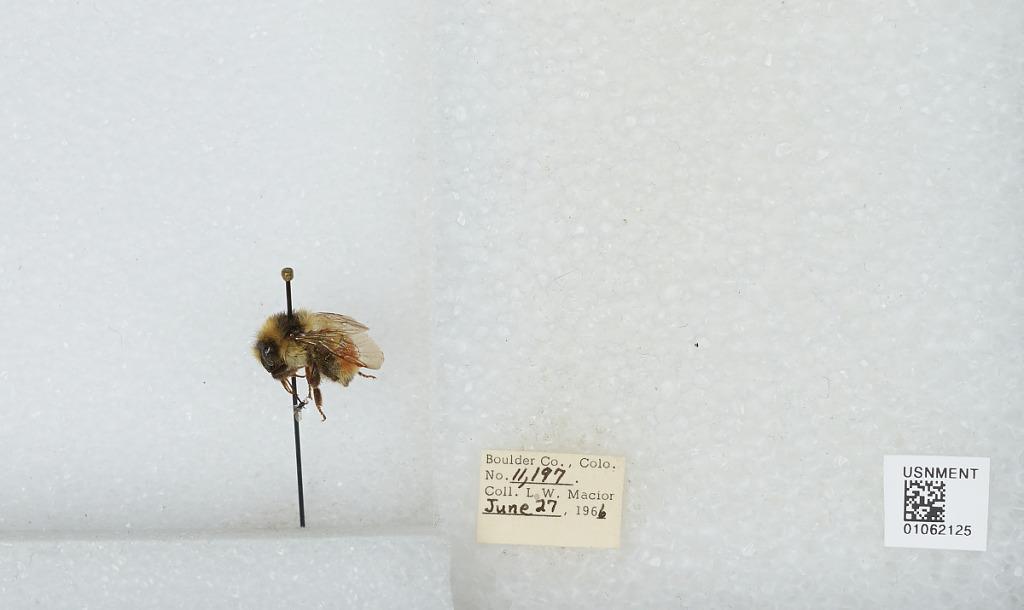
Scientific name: Bombus (Pyrobombus) bifarius Cresson
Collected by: L. Macior
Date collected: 1966-6-27
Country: United States
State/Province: Colorado
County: Boulder
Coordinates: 40.0017, -105.308